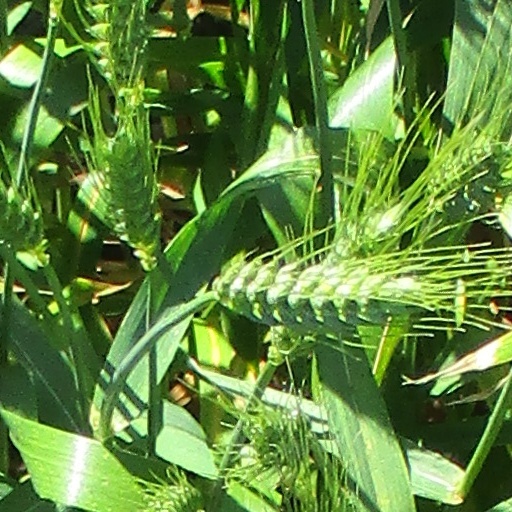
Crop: wheat